Rose Marie Arenas

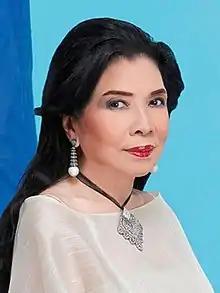
Official portrait, 2019

Rose Marie "Baby" Bosch Jimenez Arenas (born December 10, 1940) is a Filipino politician and socialite who featured prominently in the political scene of the Philippines in the 1990s. She was relatively unknown until 1993, when the "Philippine Daily Inquirer" reported that she had a past intimate relationship with the then-Philippine President Fidel V. Ramos. The scandal grew when within days after the revelation, the Philippine Securities and Exchange Commission ruled against the owners of the Philippine Daily Inquirer in a dispute involving one-third of the stock ownership of the newspaper. It was widely reported that the adverse ruling came about due to presidential displeasure over the report, although no concrete proof of such ever emerged.